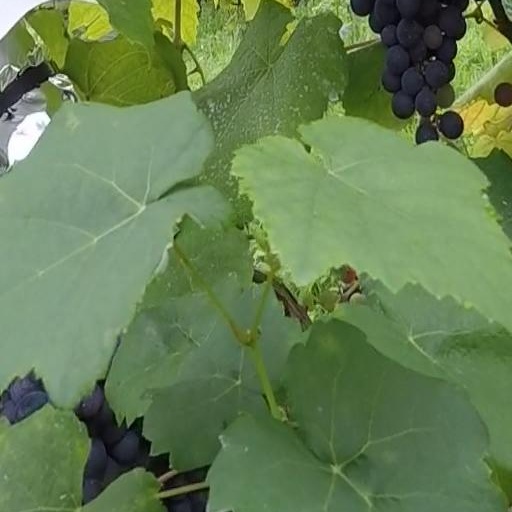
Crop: grape